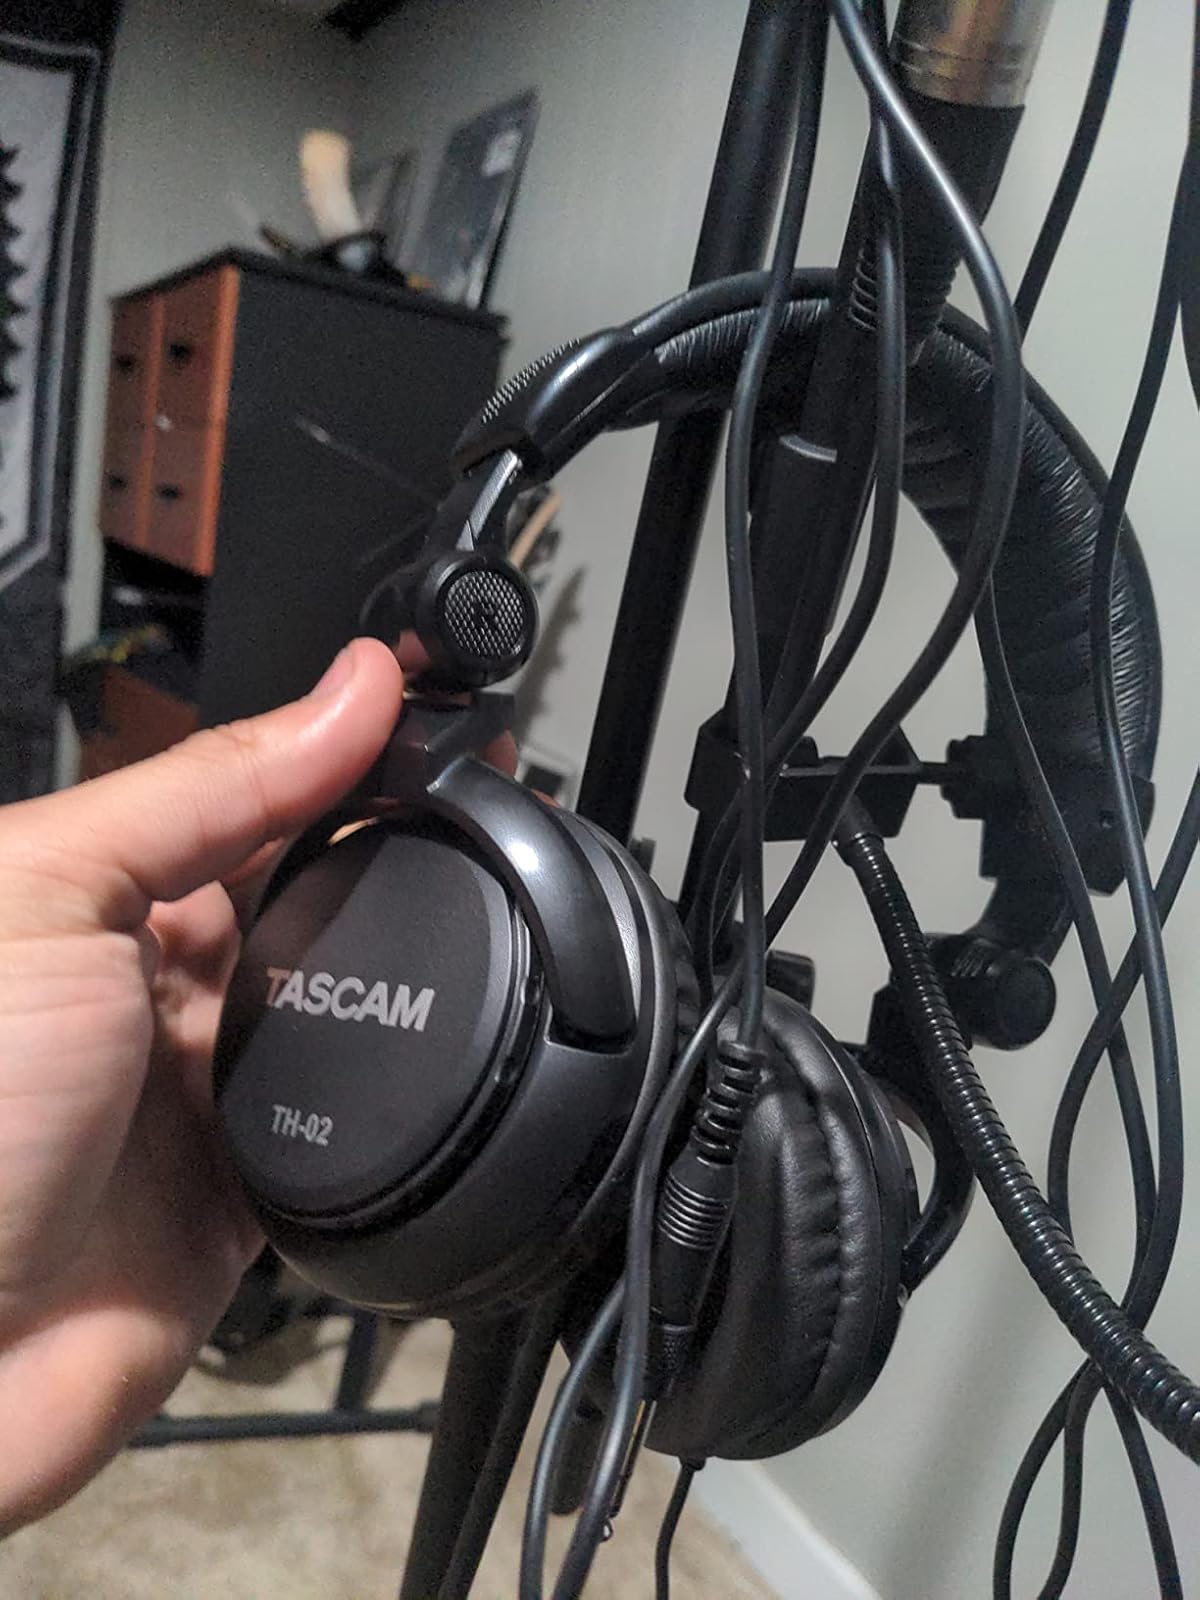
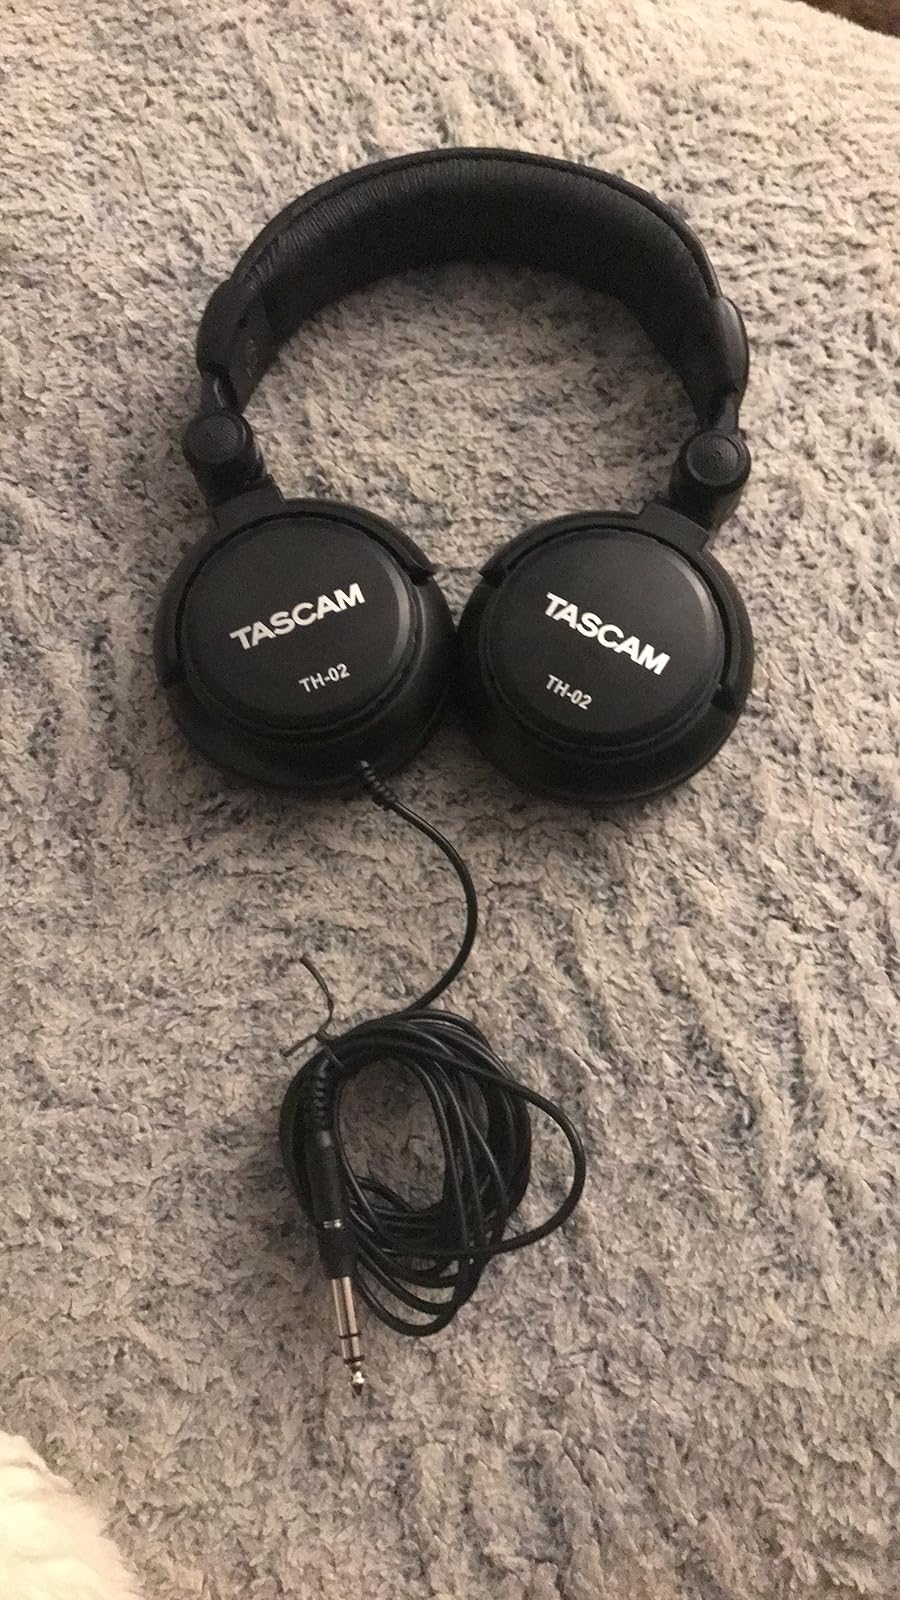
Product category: headphones
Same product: yes